Syrianska FC

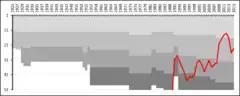
Chart showing the progress of Syrianska FC through the Swedish football league system. The shades of gray represent league divisions.

The Syriac Federation, based in Södertälje, founded the "Suryoyo Sportklubb" in 1977. The club was given a spot in Division 7 East. Six years later, it advanced from Division 7 to Division 6. In 1985, Suryoyo won the division and were promoted to Division 5. In 1986, the club changed its name to Syrianska SK. Two years later, Syrianska FC won Division 5 and advanced to Division 4 (where they played until 1990, when they advanced to Division 3).